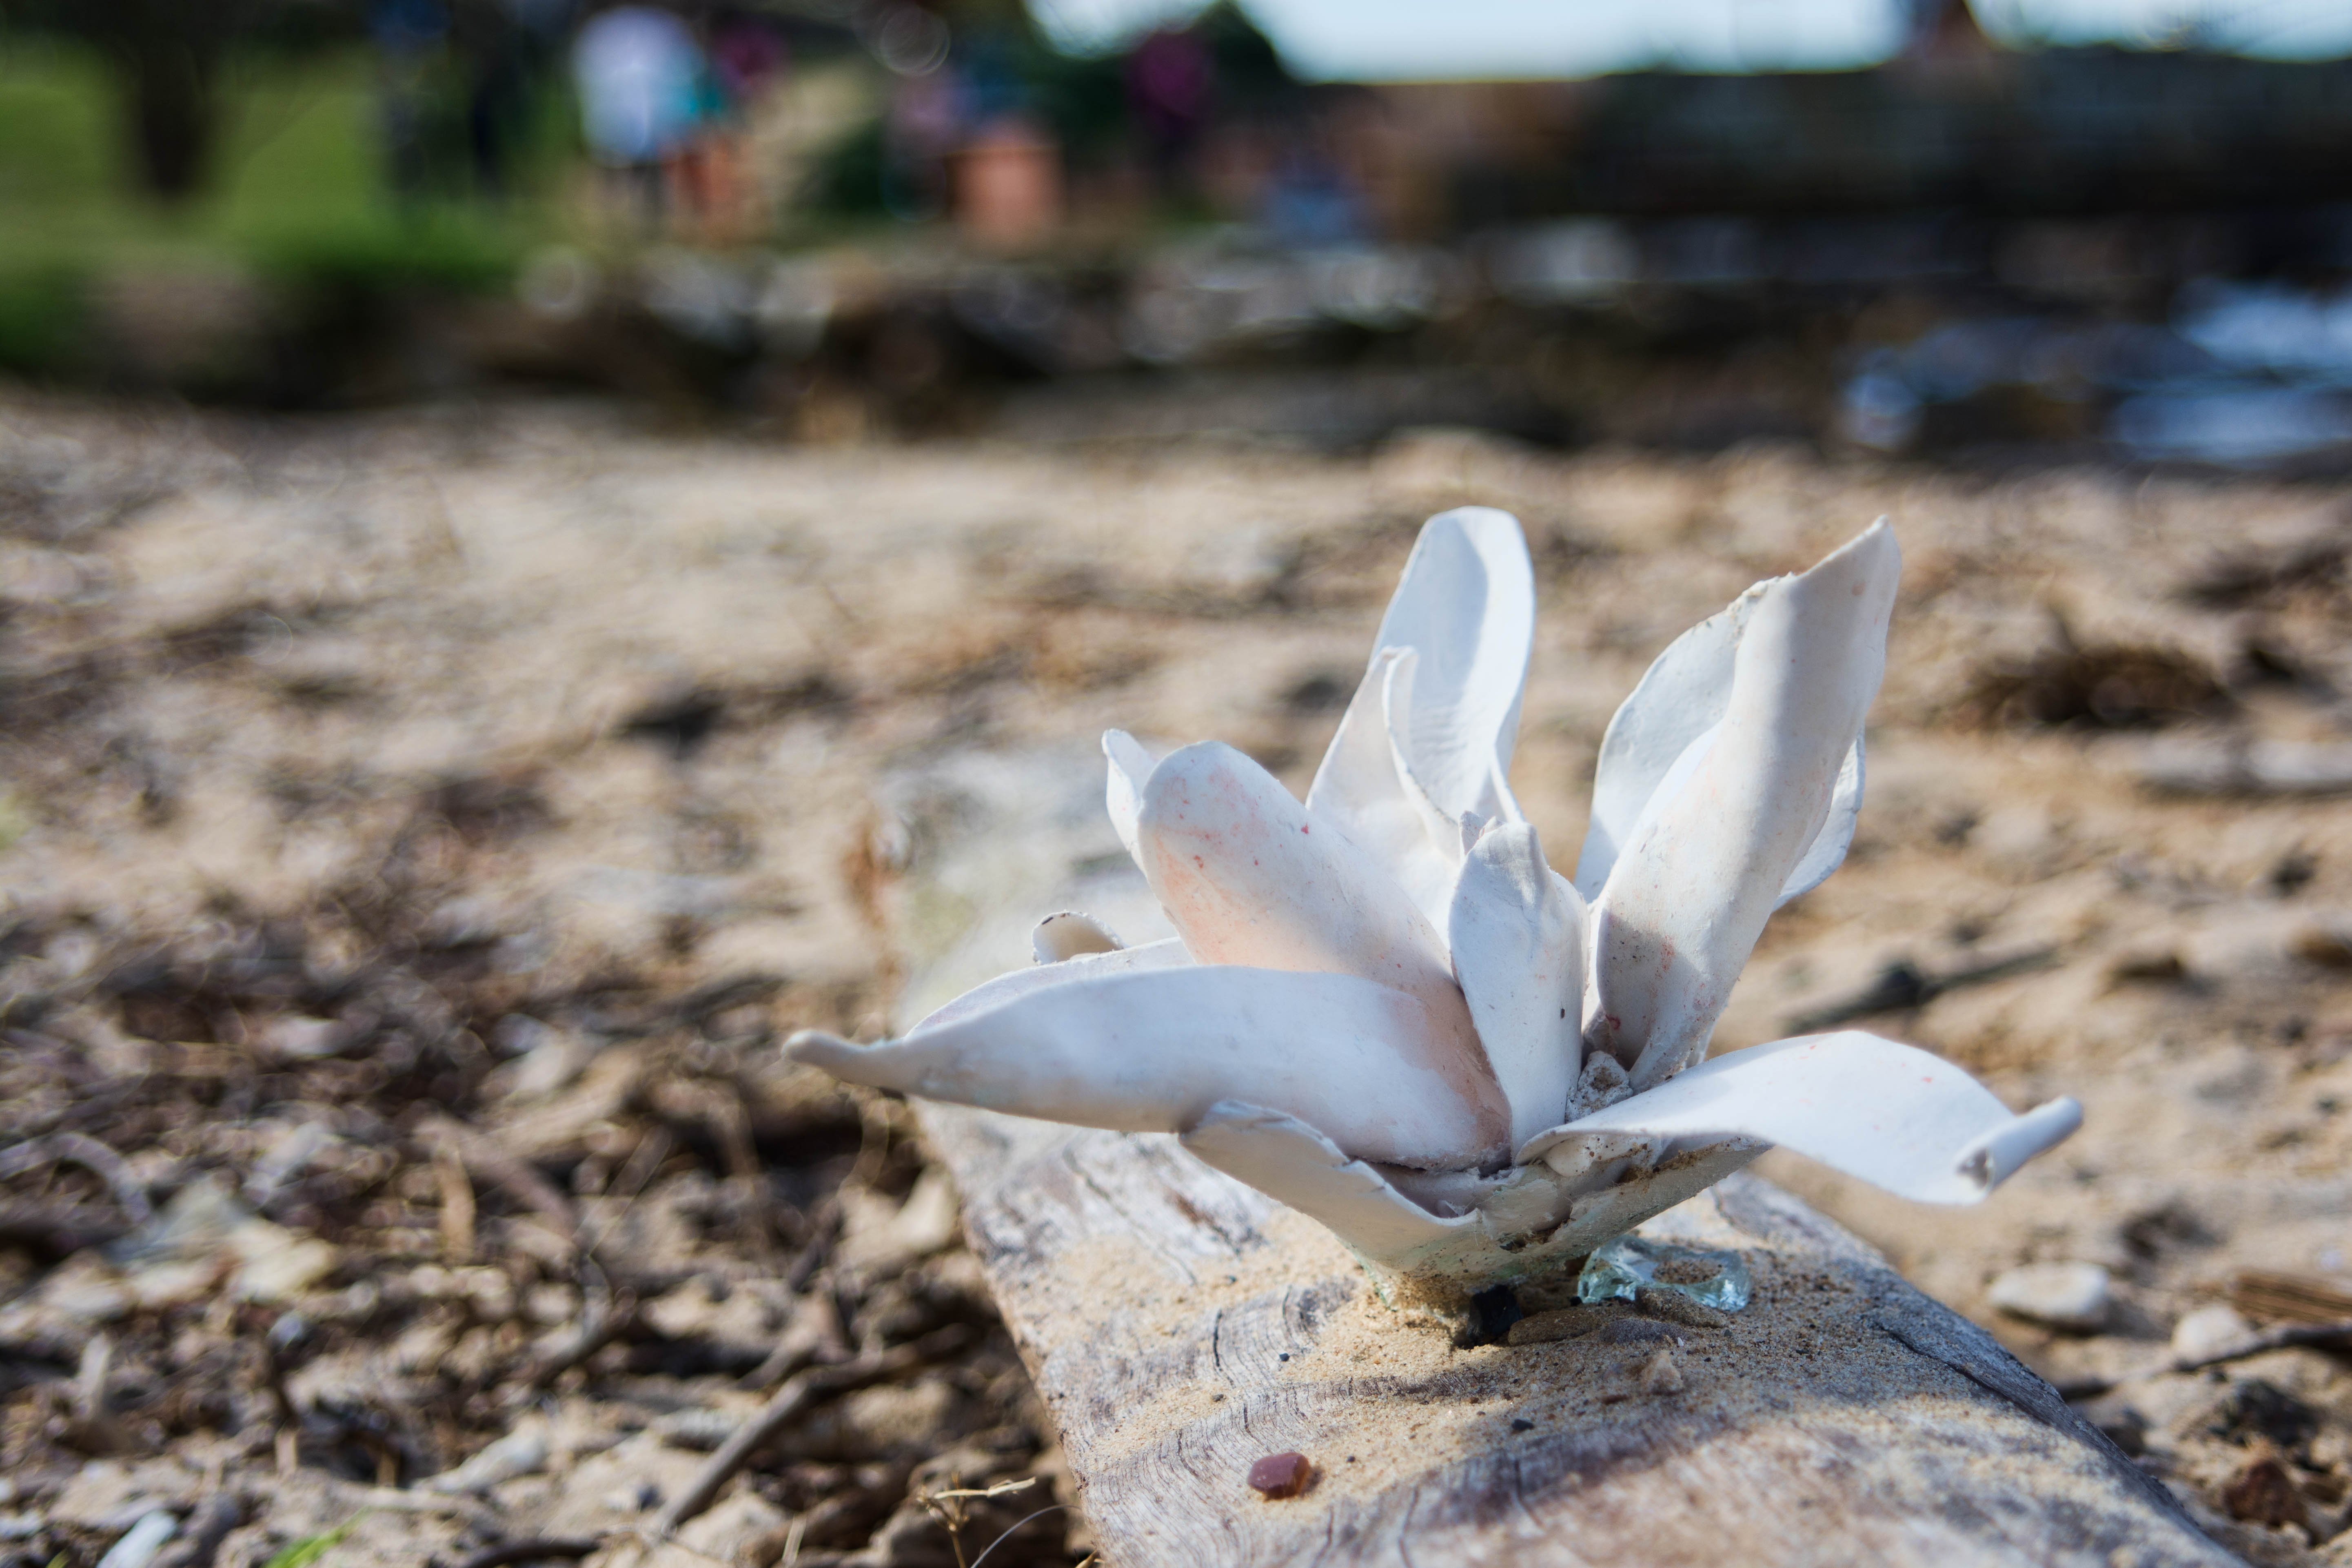
tree, nature, plant, leaf, flower, wildlife, spring, sydney, autumn, soil, flora, season, woolwich, harboursculpture, flowering plant